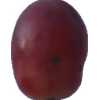
Label: pink_grape